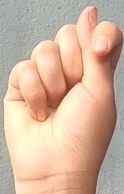
ASL sign: T